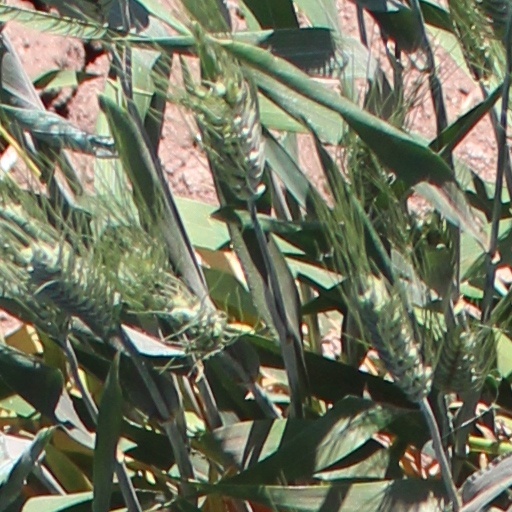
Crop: wheat